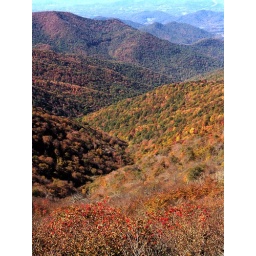
those are mountain ash (with the red berries) in the foreground.